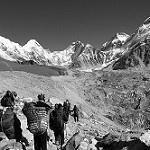
Label: B & W